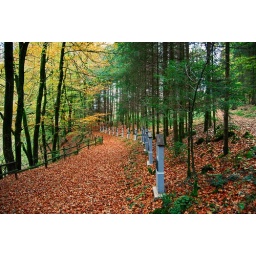
Kruisweg in bos, Way of the cross in a forest